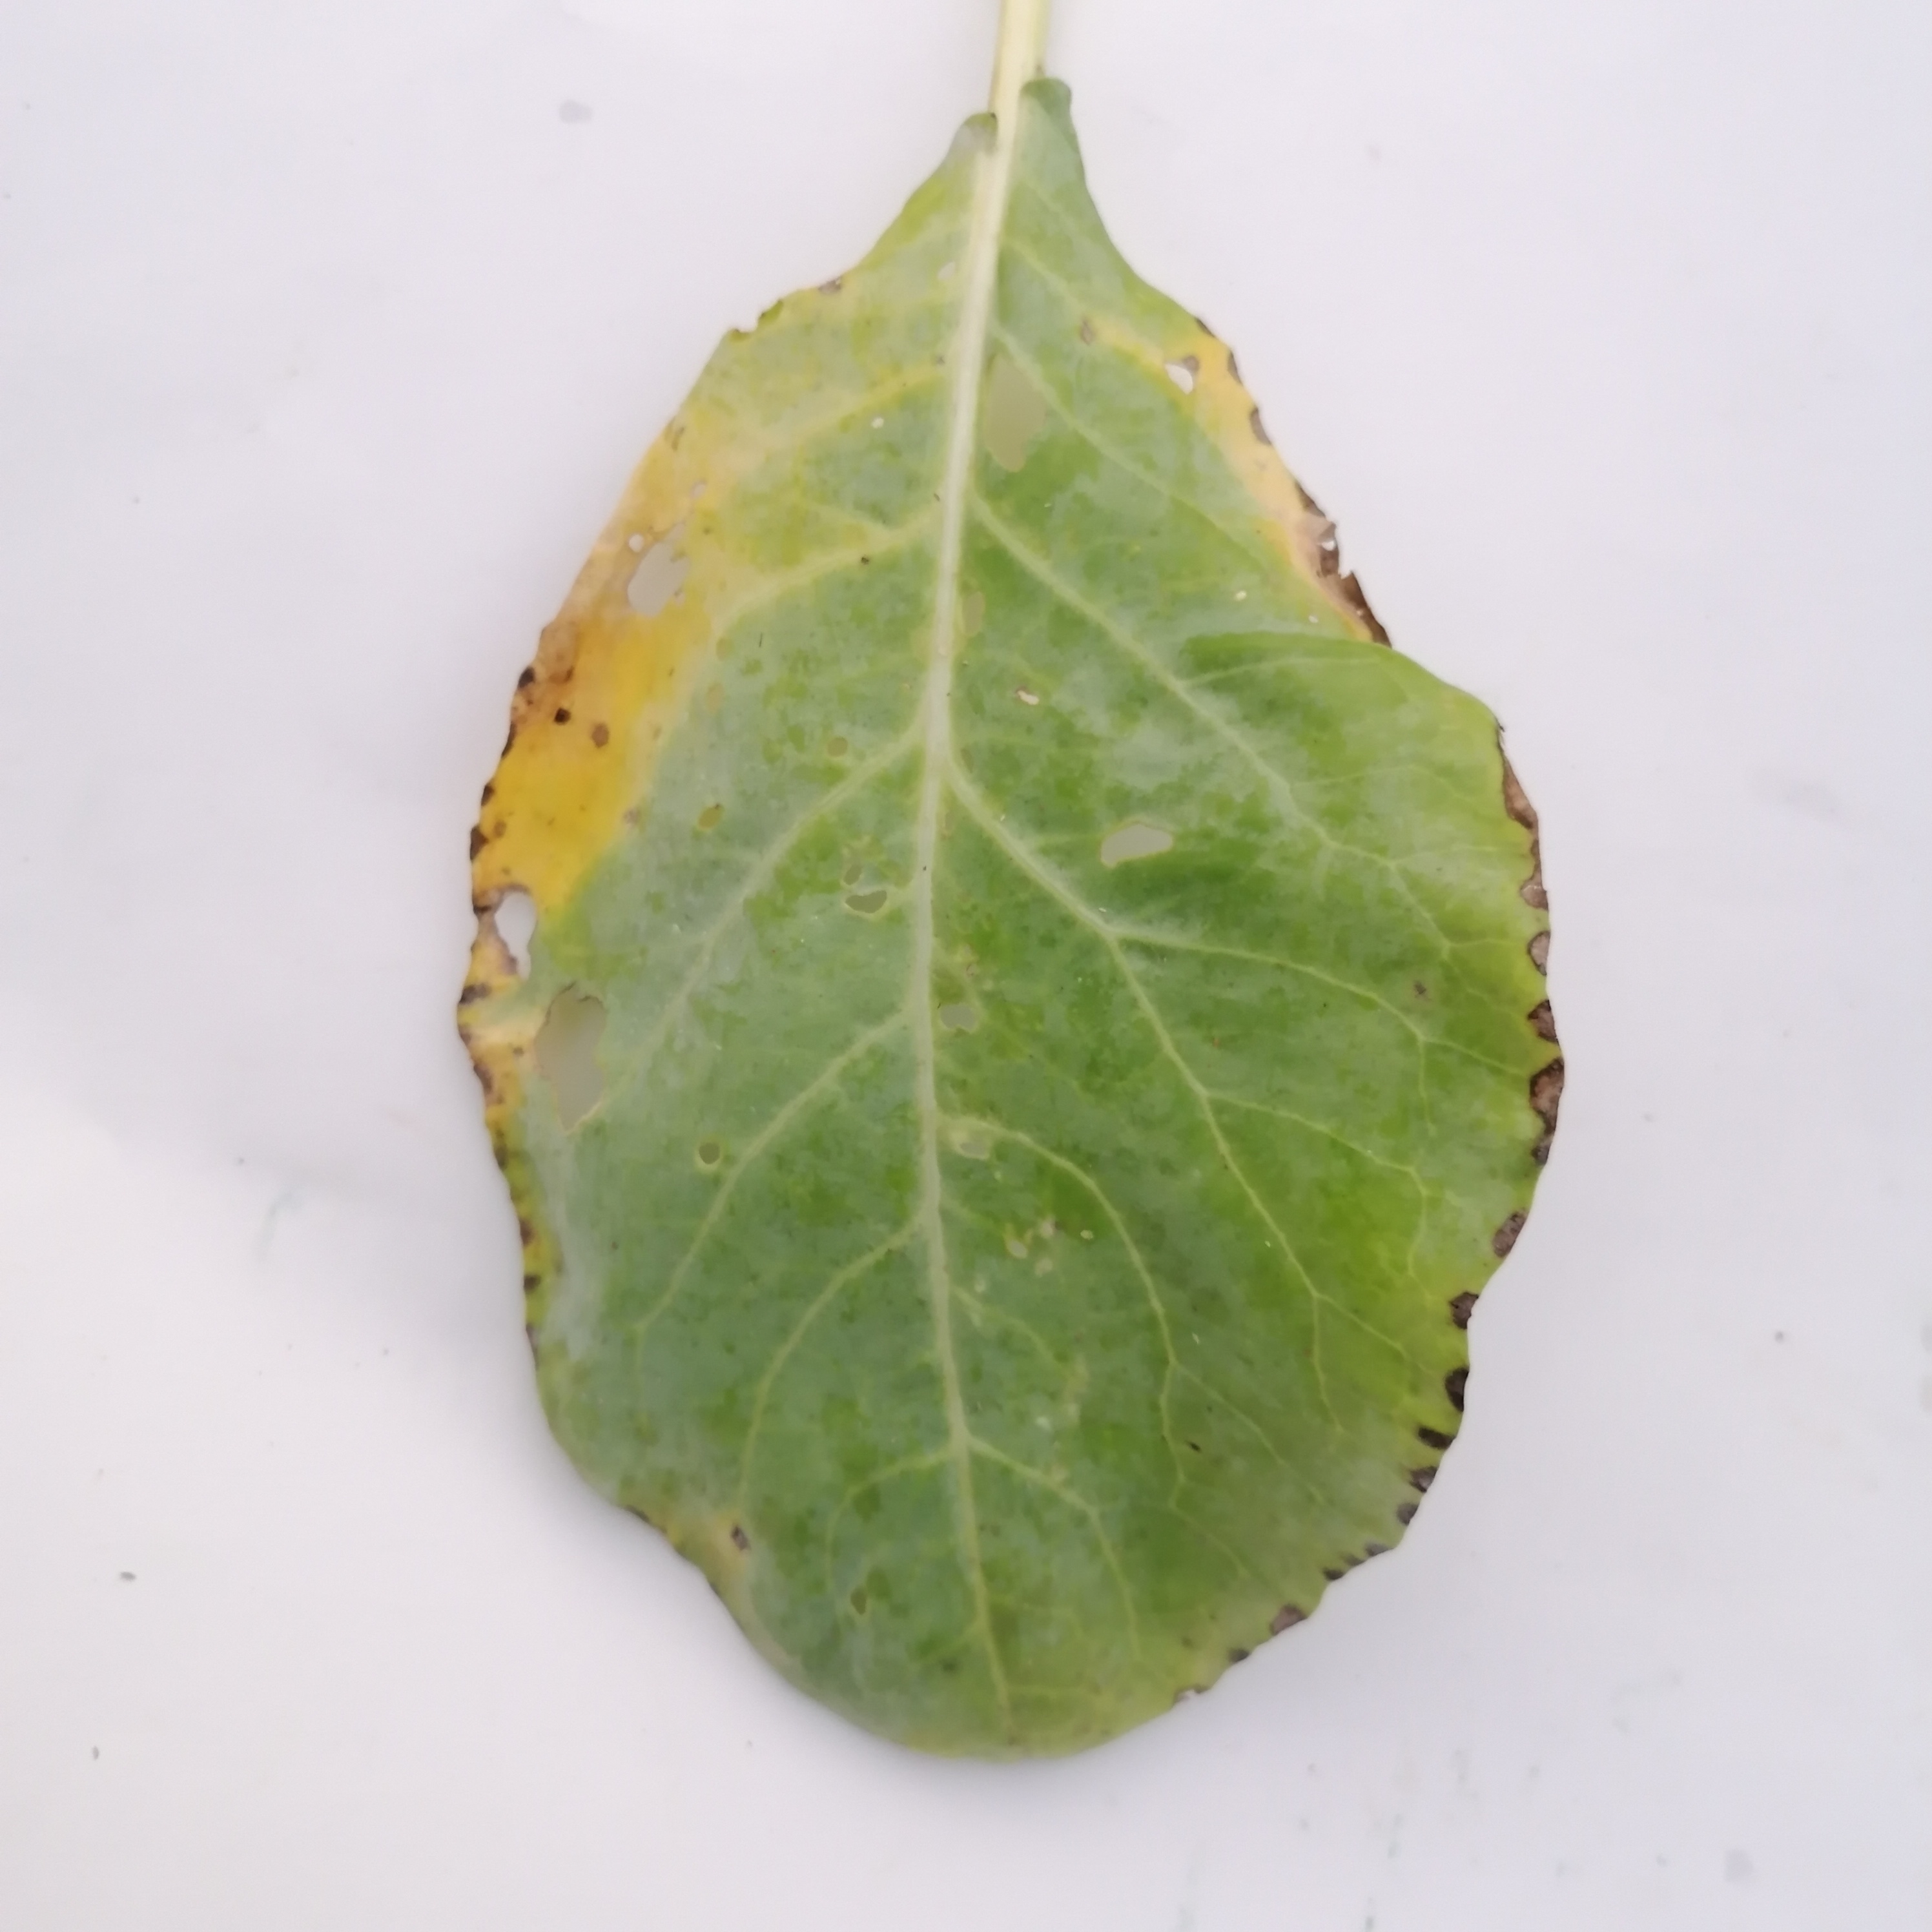
Label: Black Rot